Anglesey Central Railway

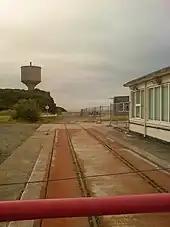
The railway was extended through Amlwch to the Octel works (pictured in 2010)

In 1923 Britain's numerous railway companies were grouped into the "Big Four", and the LNWR's assets became part of the London, Midland and Scottish Railway (LMS).